Paul Perry (cinematographer)

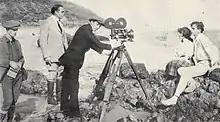
Perry on the set of "At the End of the World"

Paul Percy Perry (1891 – 1963) was an American cinematographer who worked in Hollywood from the silent era through the 1940s. He was the brother of fellow cameraman Harry Perry.